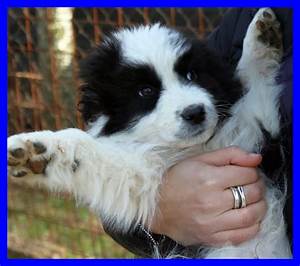
Label: cane